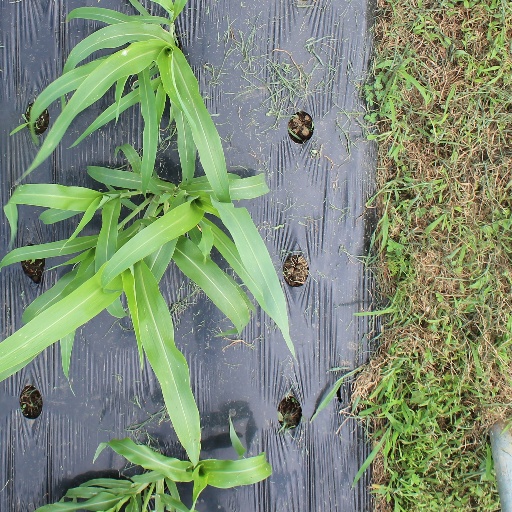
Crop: sorghum